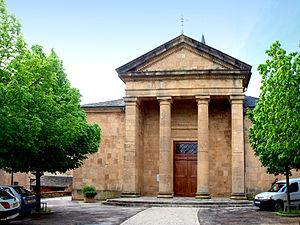
Le diocèse de Mende relève depuis 2002 de la province ecclésiastique de Montpellier. Il recouvre l'intégralité du département de la Lozère. Plusieurs prélats ont participé à son rayonnement et à son indépendance par rapport au pouvoir temporel, tels que les évêques Aldebert III du Tournel et Guillaume VI Durand. De ce diocèse sont originaires le bienheureux Urbain V, avant-dernier pape français, qui rendit beaucoup à son Église d'origine, mais aussi Guillaume et Foulques de Villaret, grands maîtres de l'ordre de Saint-Jean de Jérusalem.